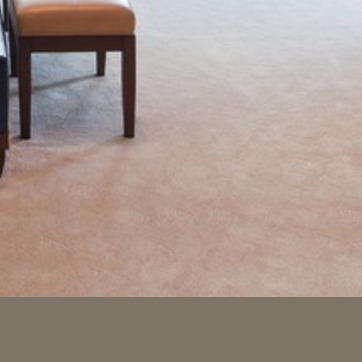
Material: carpet